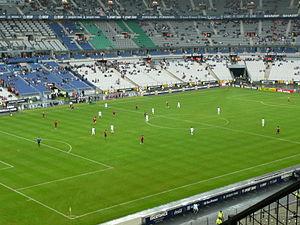
Le centre de formation du Stade rennais football club est un centre de formation de football. Il a pour but de former les jeunes joueurs du Stade rennais FC, club de football professionnel situé à Rennes en Bretagne, en leur fournissant une structure d'hébergement, un accompagnement scolaire, et un programme de formation sportive. En tant que structure, il existe depuis la fin des années 1970, mais n'est développé que depuis 1987 avec la création de l'école technique privée Odorico. Auparavant, aucune structure de formation dédiée n'existe au club, ce qui n'empêche pas l'existence d'équipes de jeunes. Celles-ci remportent quelques titres, comme la Coupe Gambardella en 1973.
La Coupe de France Gambardella ou Coupe Gambardella, ou Coupe Gambardella Crédit Agricole pour des raisons de sponsoring, est une épreuve ouverte aux équipes premières catégorie 18 ans de 1955 à 2019 des clubs de football français. Elle est organisée par la Fédération française de football. Pour la saison 2019-2020, la catégorie devient U18.
La Coupe Gambardella 2007-2008 est la 54ᵉ édition de l'épreuve organisée par la Fédération française de football et ses ligues régionales. La compétition est ouverte aux équipes de football de jeunes dans la catégorie des 18 ans.